Richard Williams Morgan

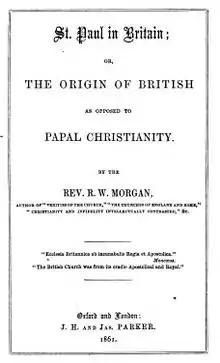
Title page of Morgan's "St. Paul in Britain", 1861.

In April 1858 the Welsh-language (and strongly Welsh nationalist) satirical magazine "" published a cartoon supporting Morgan's campaign against the English bishops. Drawn by Ellis Owen Ellis, it depicted Morgan himself, brandishing a whip and driving a skeletal horse and rider out of Wales and into the jaws of Hell. Three clerical figures were bound to the back of the horse; they were identified in the accompanying Welsh text as Bishop Short, Bishop Bethell of Bangor and Bishop Ollivant of Llandaff. The Welsh text described them thus: "they have been carefully saddled as pillions of Death, who knows where to take them".